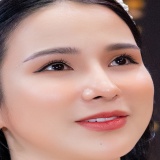
diễn viên Diệp Lâm Anh